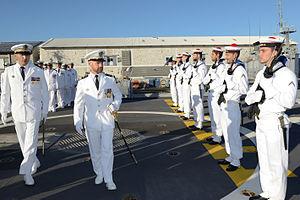
equipage
L'uniforme désigne l'habit militaire en général. Un même uniforme comporte plusieurs tenues, lesquelles sont des ensembles de pièces dont la composition est fonction des circonstances.
Le Primauguet est une frégate de lutte anti-sous-marine de la classe Georges Leygues de la Marine nationale, entrée en service le 5 novembre 1986 et désarmée à partir du 1ᵉʳ avril 2019.